2023 Turkey–Syria earthquakes

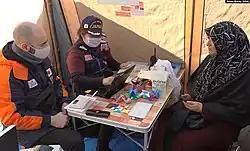
Field hospital established by a Japanese health team in Gaziantep

At least 466 buildings were heavily damaged in Şanlıurfa Province; 201 were destroyed. Structures around the Pool of Abraham were damaged. The minaret at the religious shrine partially collapsed, sending rubble into the pools below and discoloring the water, which was also contaminated by seeping sewage. In Eyyübiye District, the minaret of the Eyüp Prophet Mosque was damaged and removed. Thirty-three people were killed in the collapse of the Osman Ağan Apartment.